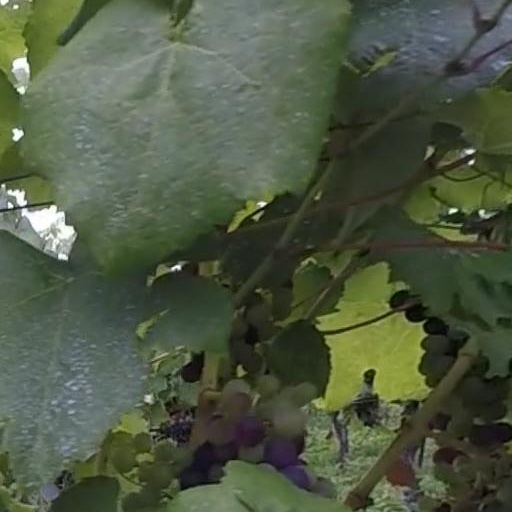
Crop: grape